Black Forest School

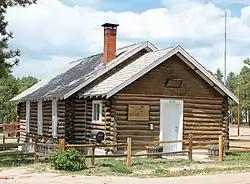
The school in 2013

Black Forest School or Old Log School of Black Forest is a historic school in Black Forest, Colorado. It is a National Register of Historic Places listing and is one of the schools on a multiple submission of "Rural School Buildings in Colorado" for the Colorado State Register of Historic Properties.